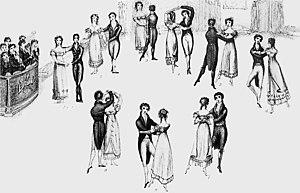
En philosophie de la perception, l'adverbialisme, ou théorie adverbiale de la perception désigne la conception selon laquelle il n'existe pas de contenu ou d'objet de perception mais seulement des propriétés intrinsèques de l'expérience. Ces propriétés sont comparées à des adverbes qui caractérisent les verbes de perception.